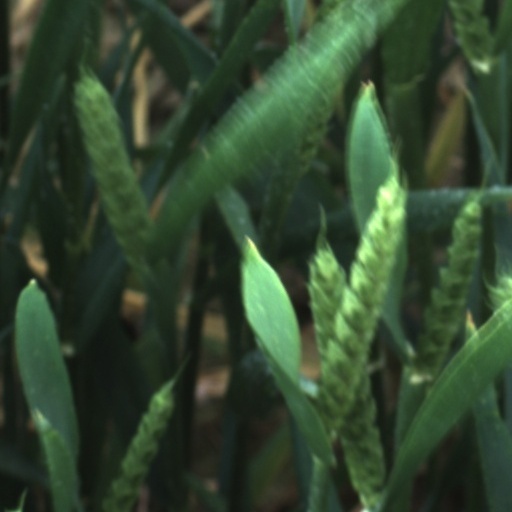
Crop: wheat